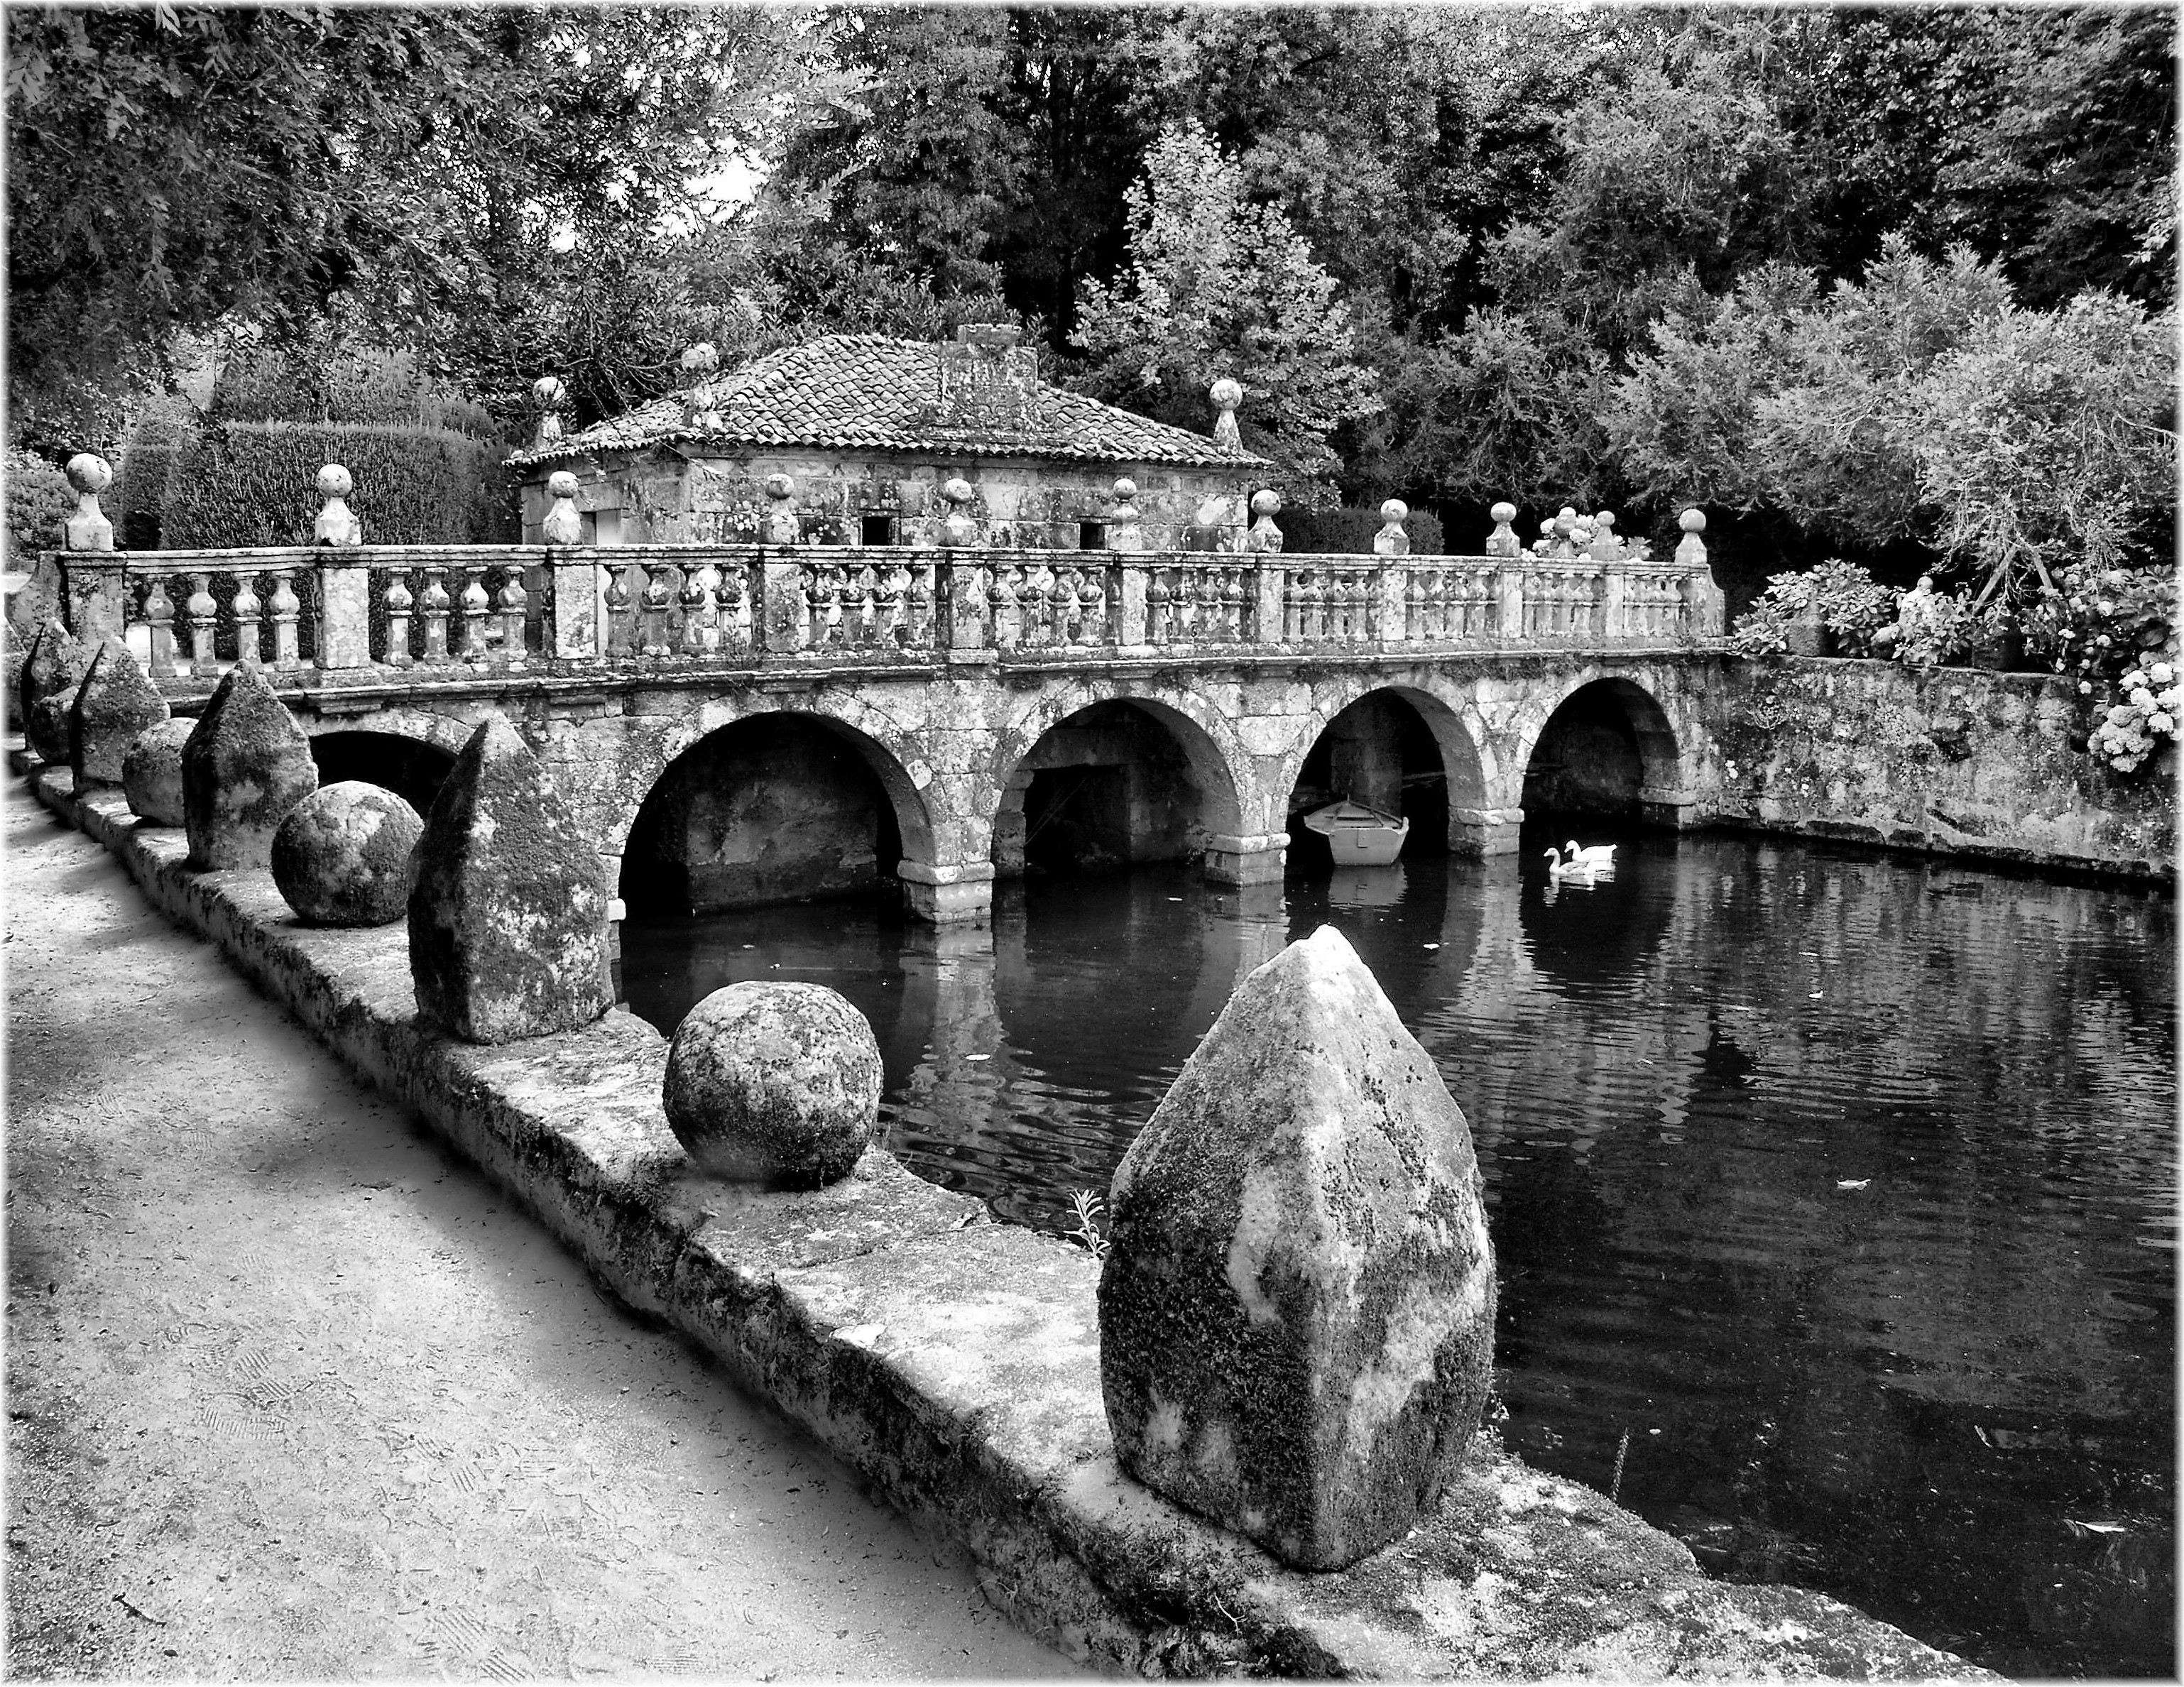
rock, black and white, bridge, europe, monochrome, waterway, bw, spain, temple, europa, agua, estanque, galicia, piedra, history, blancoynegro, mygearandme, pedra, bn, espana, galiza, auga, provinciapontevedra, pazo, pazos, monochrome photography, ancient history